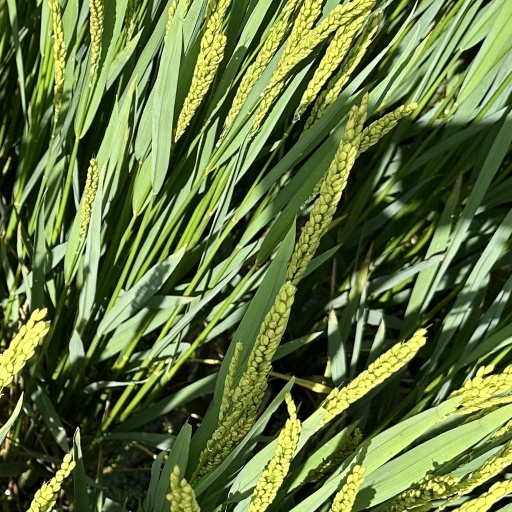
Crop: rice